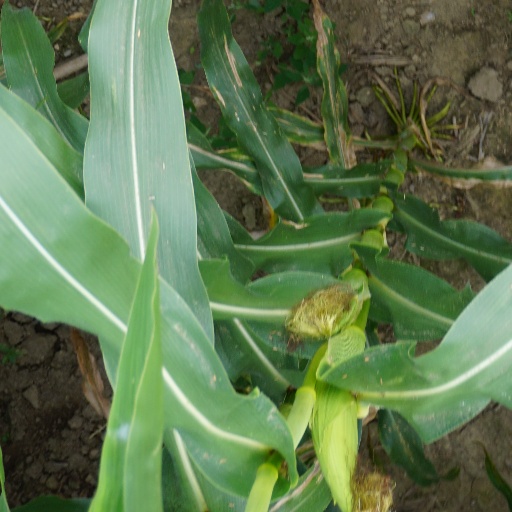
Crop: maize; corn